Royal Advisory Council for Saharan Affairs

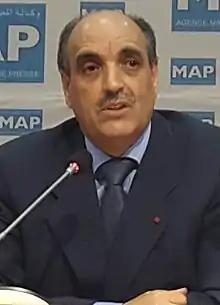
Khalihenna Ould-Errachid, the president of CORCAS

The Royal Advisory Council for Saharan Affairs is an advisory committee to the Moroccan government on Western Sahara. It was created under Mohammed VI in early 2006, after a new autonomy plan proposed by Morocco to replace the United Nations' Baker Plan. The Polisario Front opposes Morocco's autonomy plan, demanding a referendum and independence.